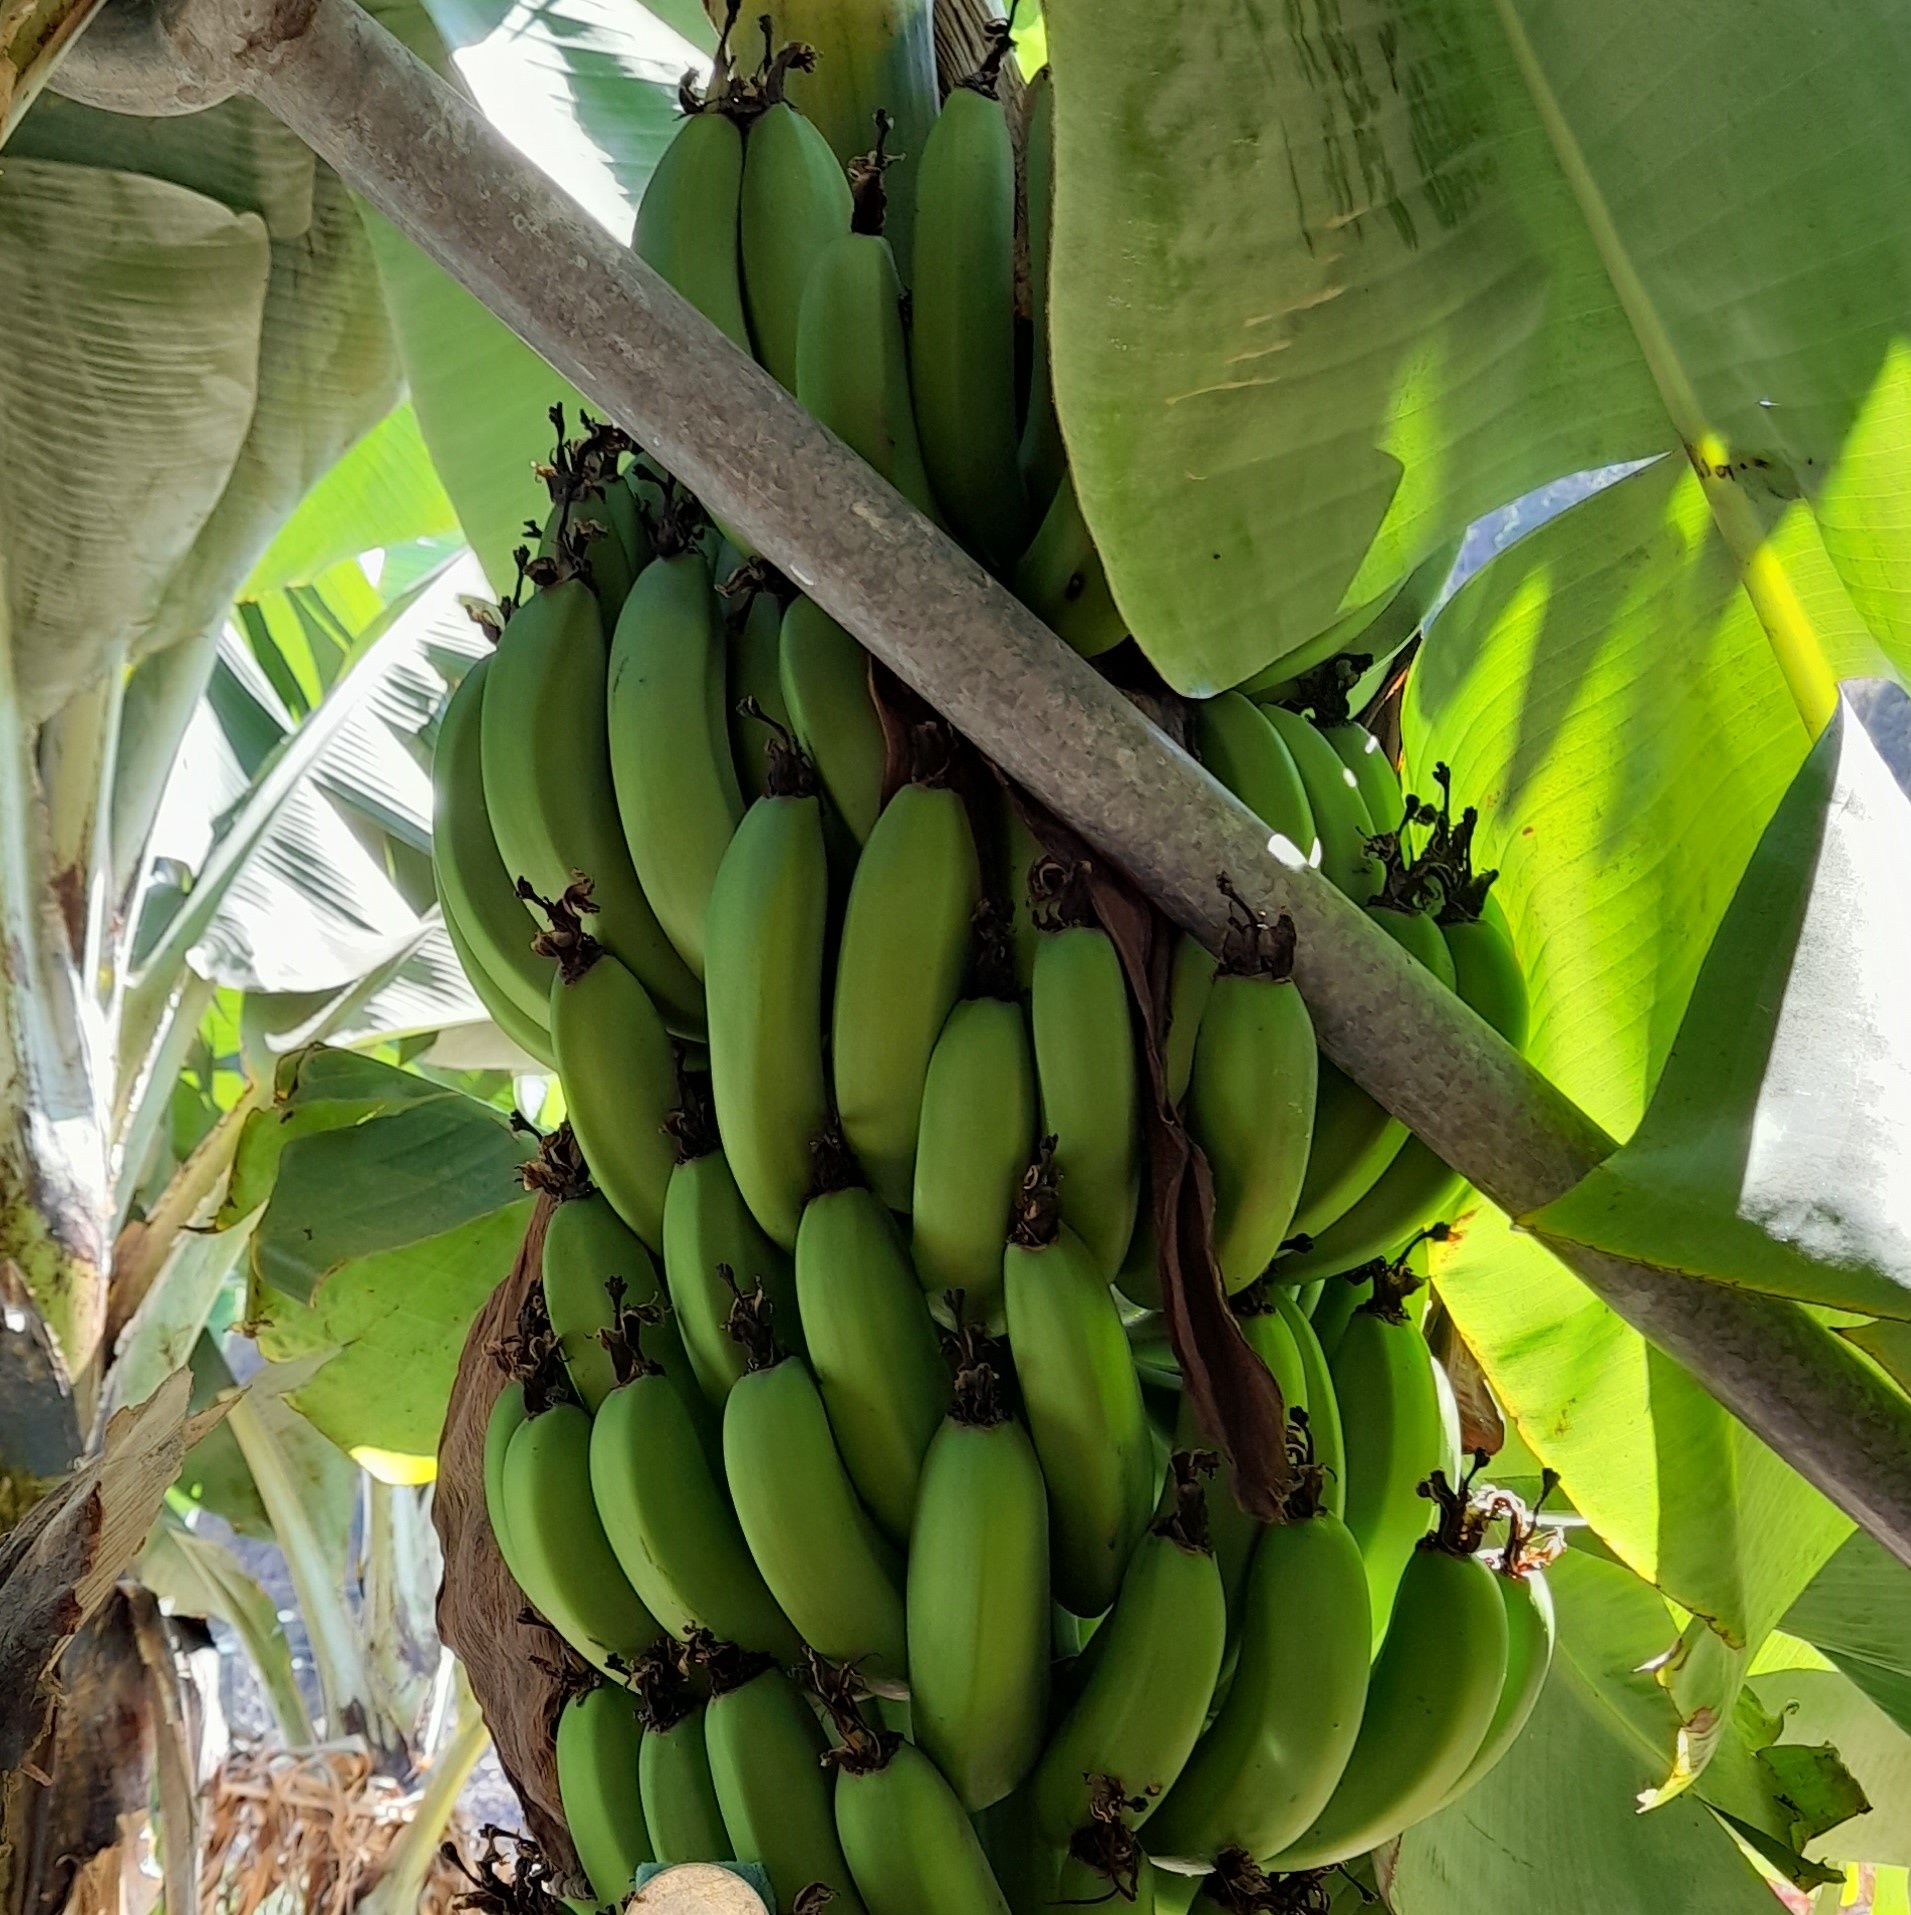
Label: Keep